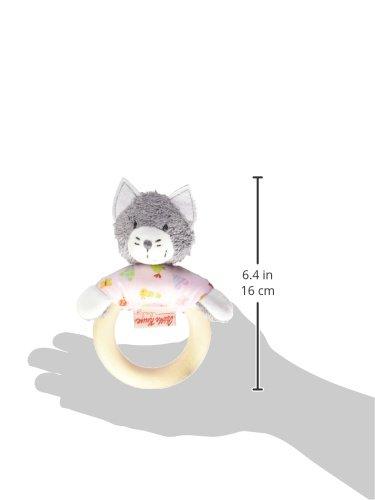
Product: Kathe Kruse - in The Garden - Wooden Cat Grabbing Toy
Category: Toys & Games | Baby & Toddler Toys | Rattles & Plush Rings
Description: Kathe Kruse products are designed so kids will love them and parents can trust them.
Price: $19.00